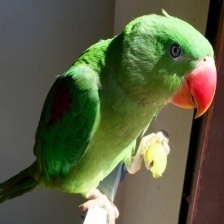
Species: ALEXANDRINE PARAKEET
Scientific name: PSITTACULA EUPATRIA